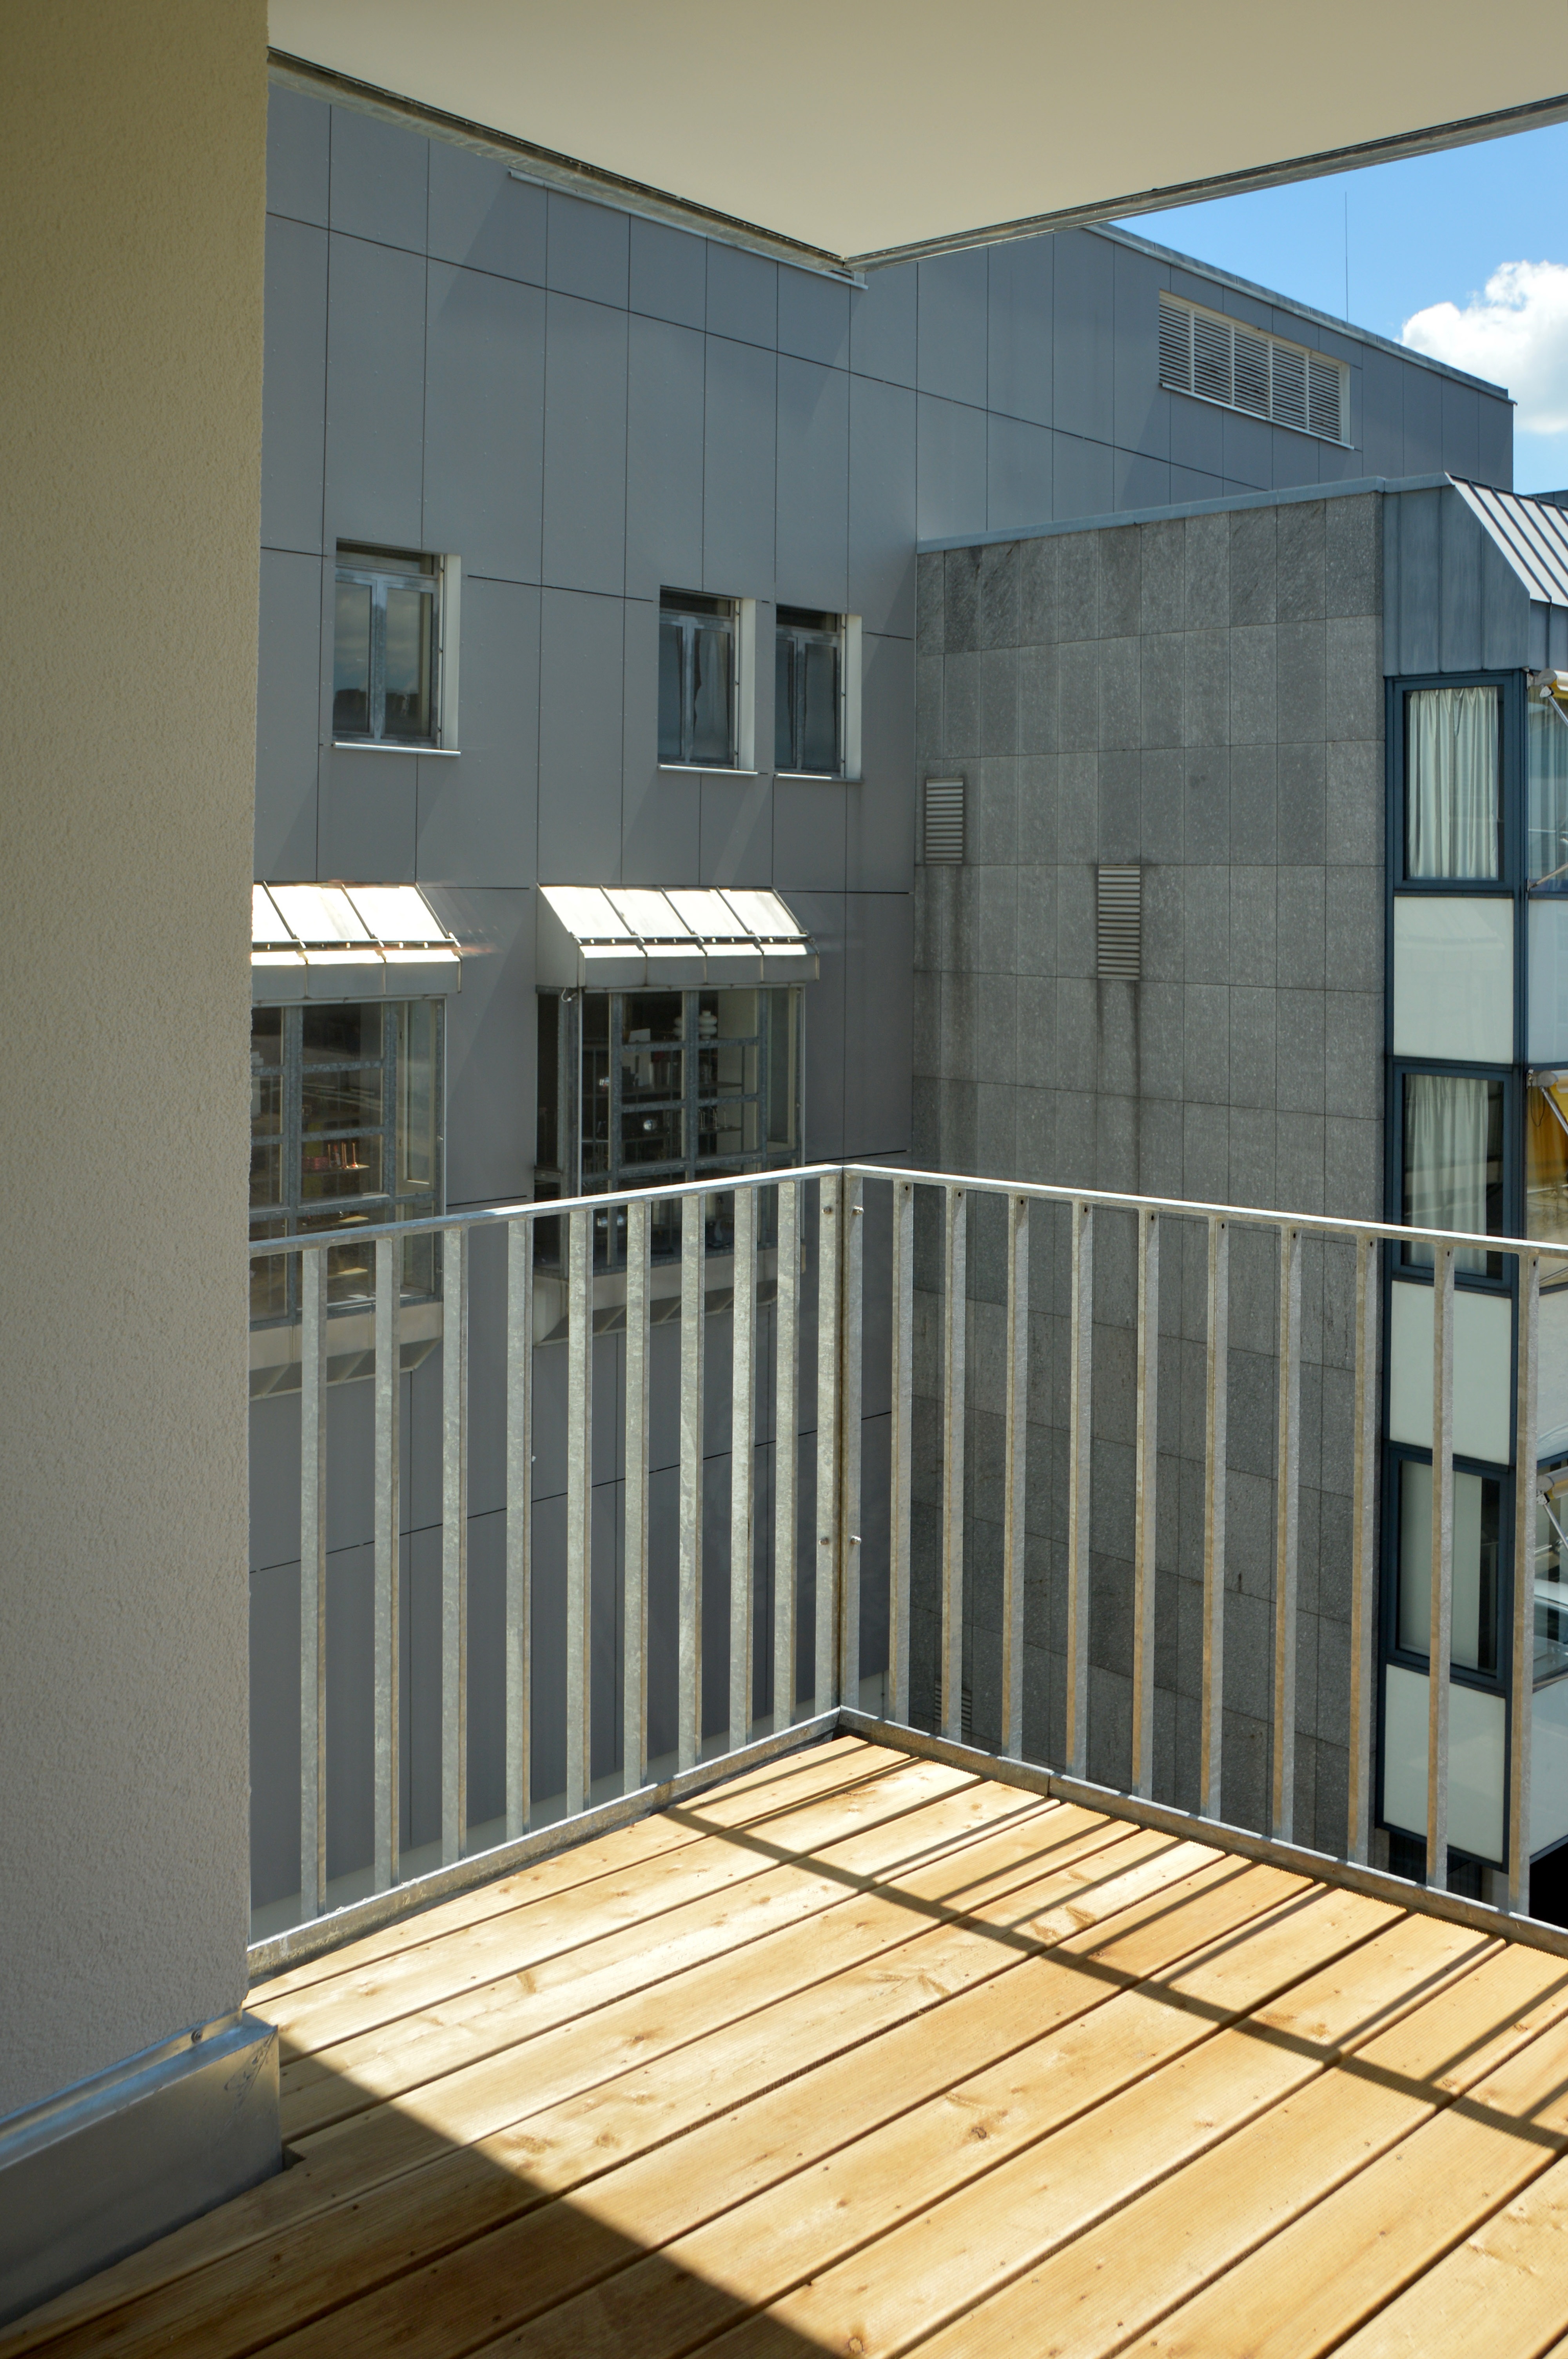
architecture, wood, house, glass, view, home, skyscraper, downtown, balcony, facade, professional, interior design, design, stairs, roofs, mirroring, siding, daylighting, multi storey car park, town home, urban planning, tower house, live and work, window covering